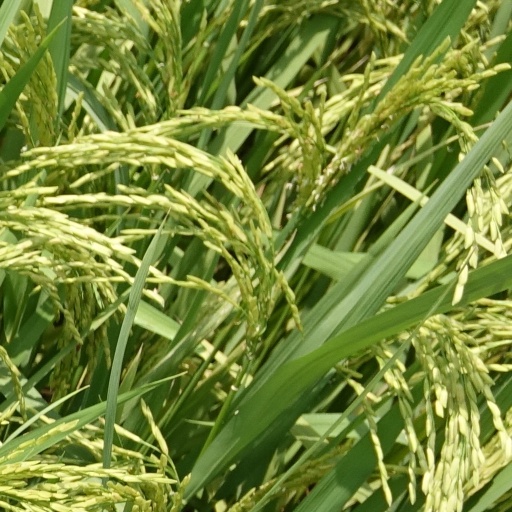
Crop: rice